List of Inuyasha chapters (1–198)

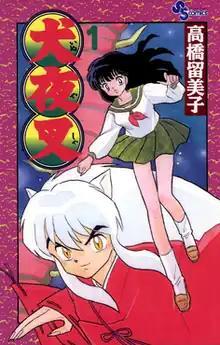
First volume cover, released by Shogakukan on April 18, 1997

The chapters of the "Inuyasha" manga series were written and illustrated by Rumiko Takahashi. The manga was serialized in Shogakukan's manga magazine "Weekly Shōnen Sunday" from 1996 to 2008. Chapters 1–198 were collected in 20 volumes released from April 18, 1997, to March 17, 2001.